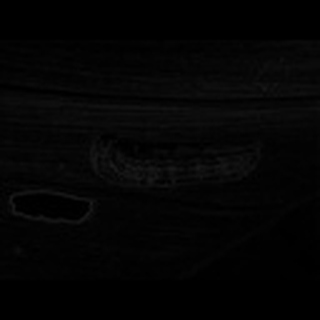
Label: cotton_army_worm